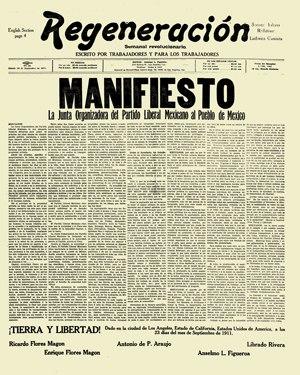
Regeneración (journal mexicain) - 23-11-1911
Le Parti libéral mexicain ou PLM est un parti anarchiste fondé en 1906 par Ricardo Flores Magón et son frère Enrique ainsi que par Juan Sarabia, Antonio I. Villarreal, Librado Rivera, Manuel Sarabia, Rosalío Bustamante, en opposition au gouvernement de Porfirio Díaz. Le parti a disparu en 1927.
Ricardo Flores Magón, né le 16 septembre 1873 à San Antonio Eloxochitlán et mort le 21 novembre 1922 au pénitencier de Leavenworth, est un réformateur du Mexique et anarchiste, considéré comme l'un des précurseurs intellectuels de la révolution mexicaine.
Les trois frères Flores Magón sont des hommes politiques mexicains, considérés comme des précurseurs de la Révolution mexicaine.
L’anarchisme au Mexique concerne l'histoire du mouvement libertaire mexicain.